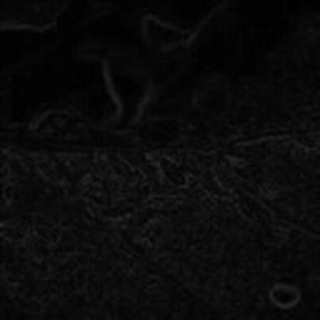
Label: cotton_aphids